Tjaskers in Overijssel

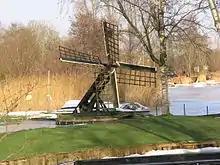
Tjasker Molengat Giethoorn, December 2009

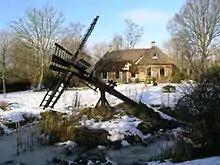
Tjasker Noord Giethoorn, December 2009

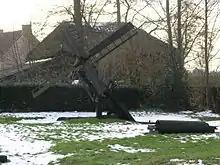
Tjasker Zuid Giethoorn, December 2009

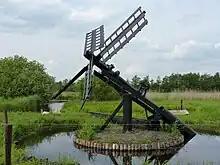
Tjasker Jonen, May 2010

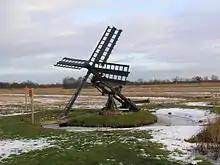
Tjasker Kalenberg, December 2009

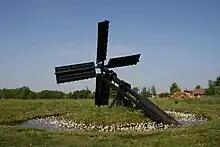
Tjasker Ossenzijl, May 2009

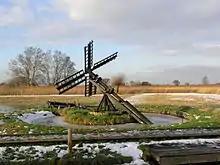
Tjasker De Foeke, December 2009

The paaltjasker was built in 2010 on the initiative of "Stichting Natuurlijk Jonen" which works on the protection of the cultural and natural landscape around hamlet Jonen. The tjasker has four symmetrical Common sails that can be covered with wooden slats.